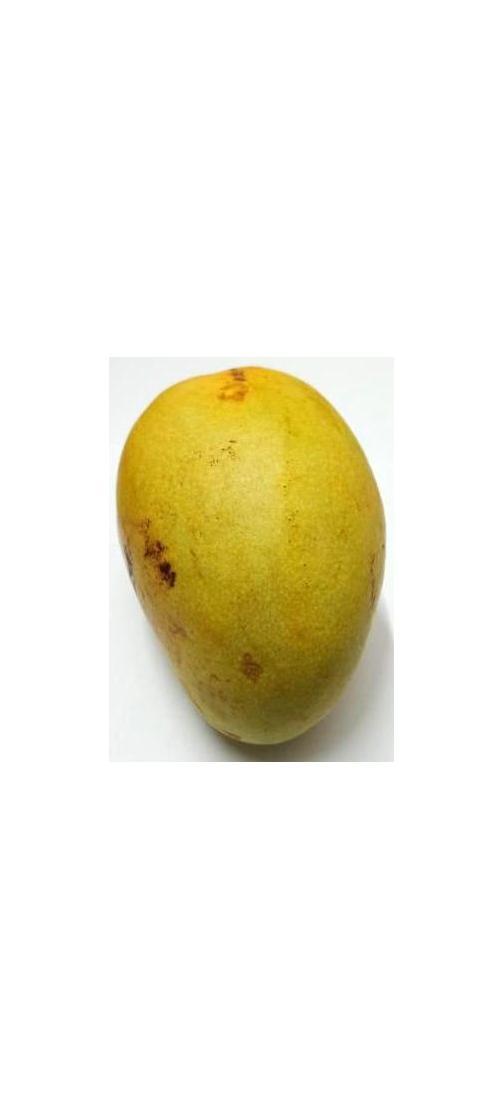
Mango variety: Bari-11